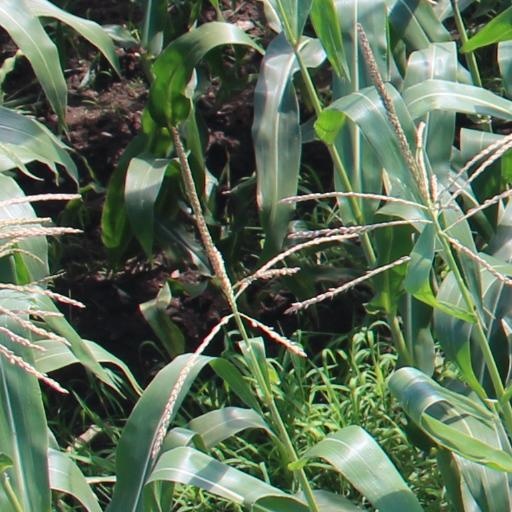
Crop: maize; corn